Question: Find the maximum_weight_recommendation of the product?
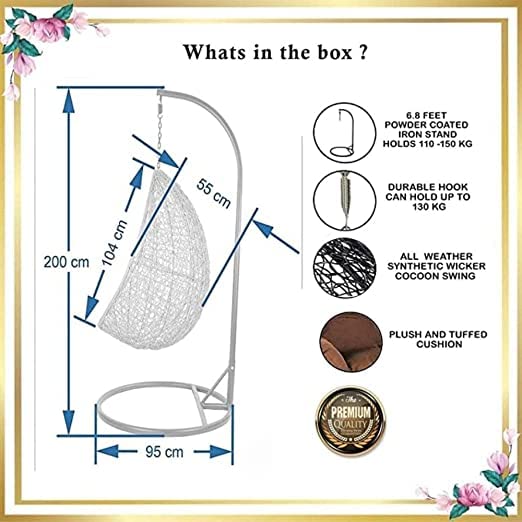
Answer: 130 kilogram